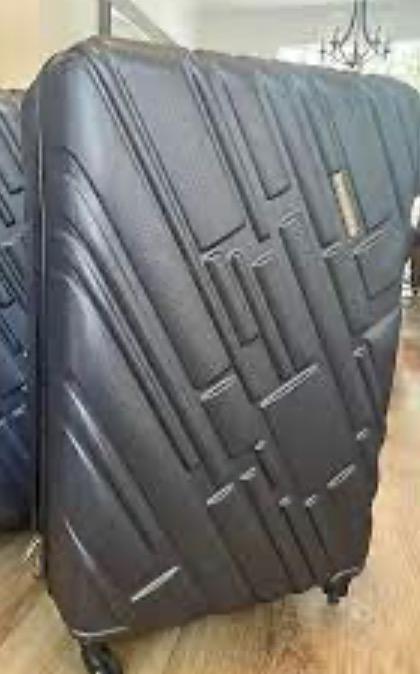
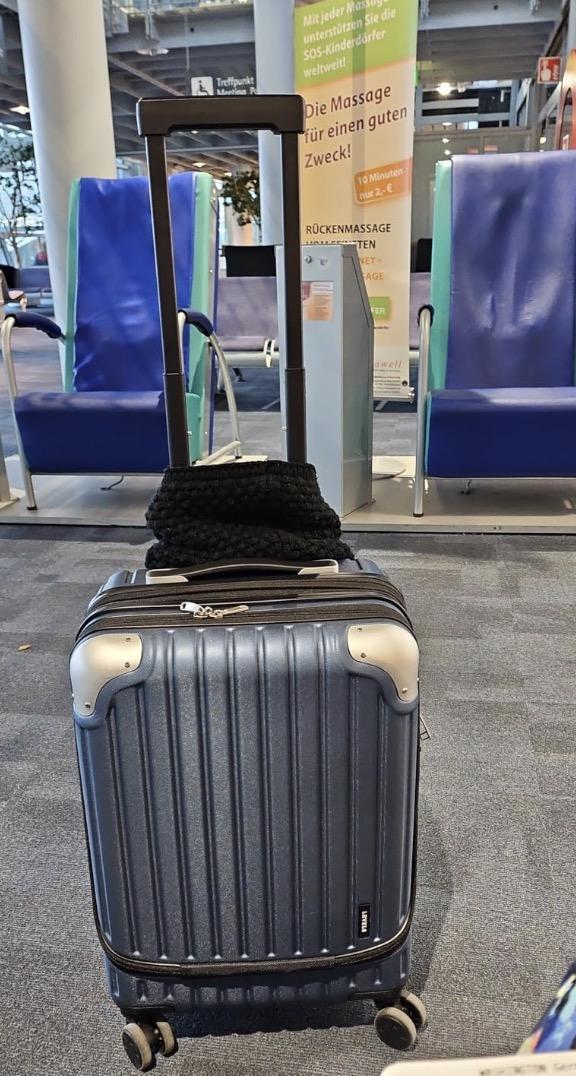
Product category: items_tea
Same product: no